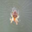
Label: spider